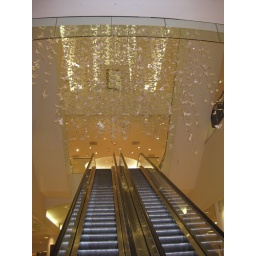
thousands of butterflies with pure white color. want to fly within them.